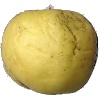
Label: Apple Golden 1